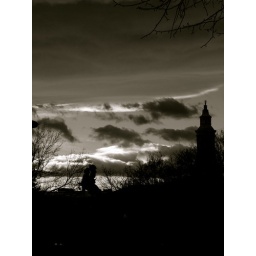
photo of Clock tower and horse sculpture in downtown Denver.